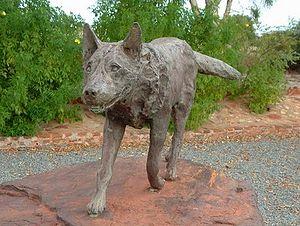
Red Dog est un film australien réalisé par Kriv Stenders, sorti en 2011.